Dubai

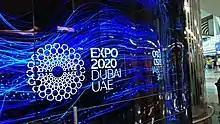
Sign of Expo 2020 Dubai UAE at Dubai International Airport

The Dubai Financial Market (DFM) was established in March 2000 as a secondary market for trading securities and bonds, both local and foreign. As of the fourth quarter of 2006, its trading volume stood at about 400 billion shares, worth $95 billion in total. The DFM had a market capitalisation of about $87 billion. The other Dubai-based stock exchange is NASDAQ Dubai, which is the international stock exchange in the Middle East. It enables a range of companies, including UAE and regional small and medium-sized enterprises, to trade on an exchange with an international brand name, with access by both regional and international investors.